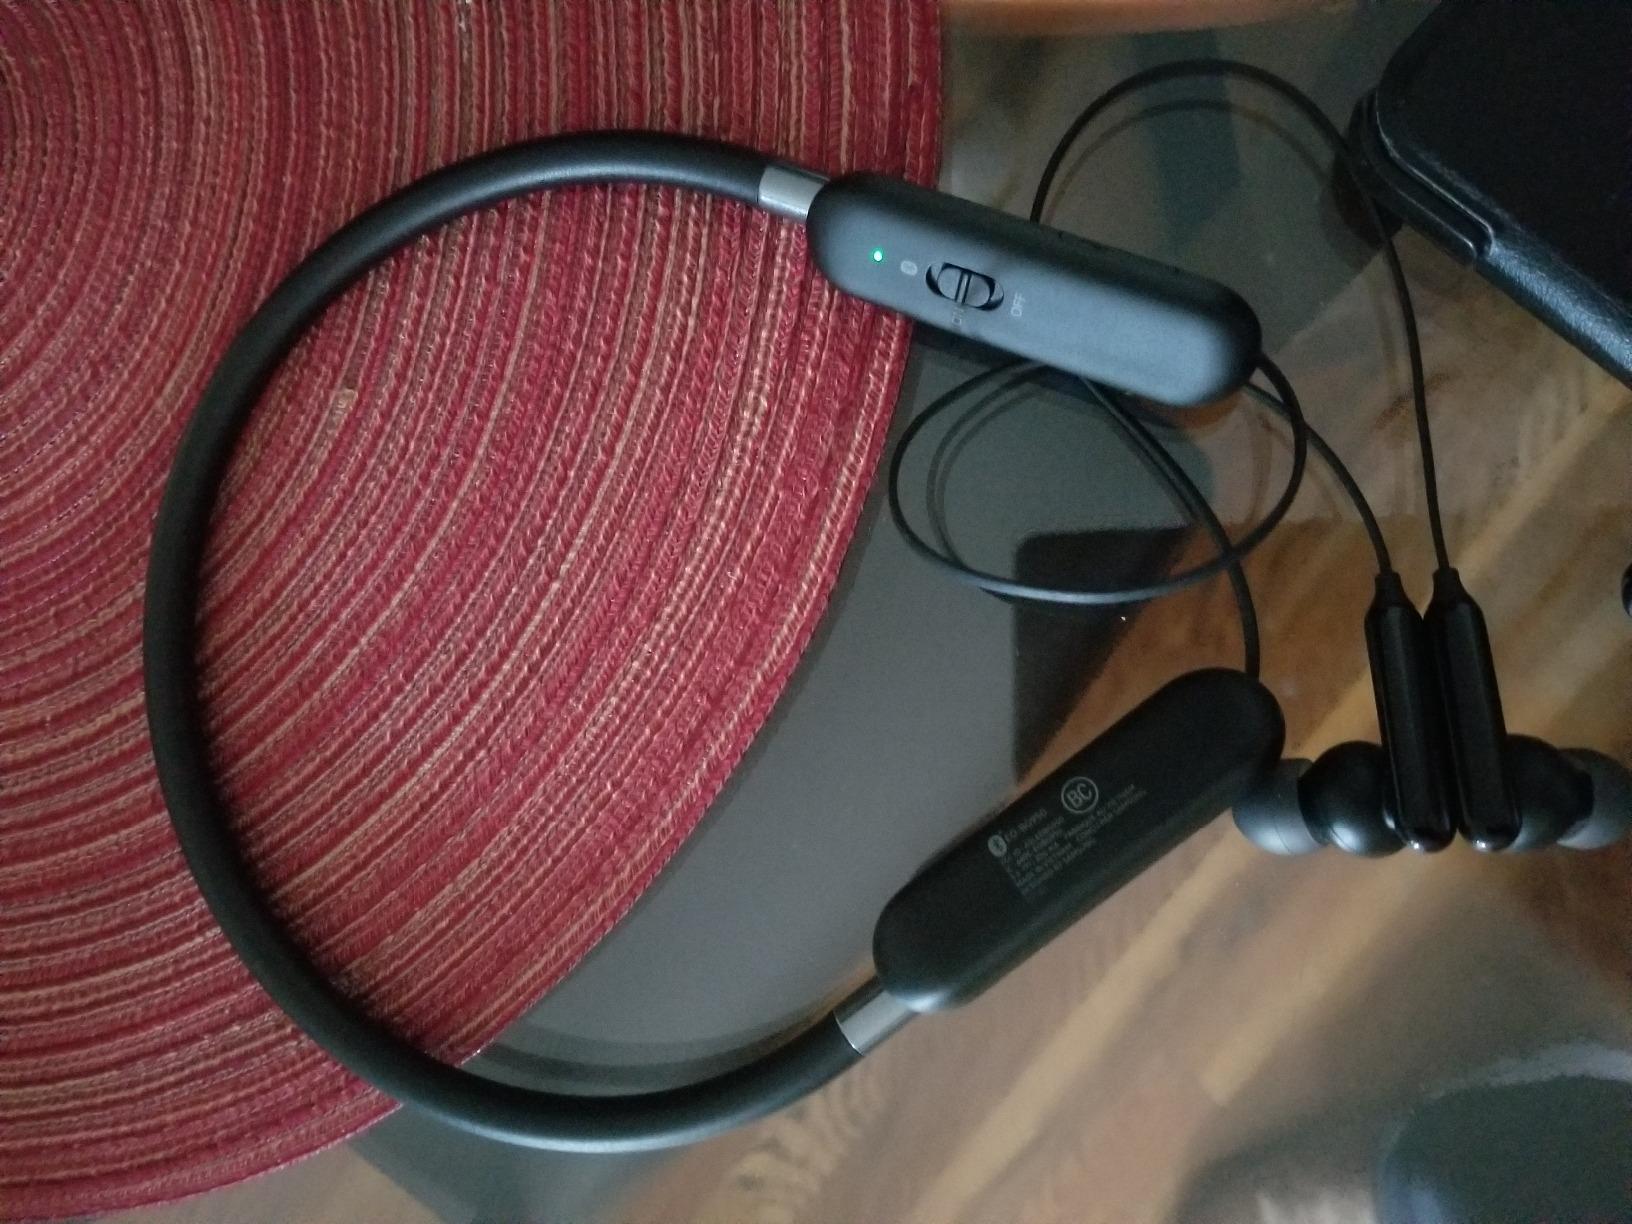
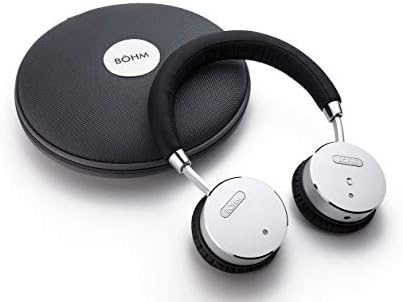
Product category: headphones
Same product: no